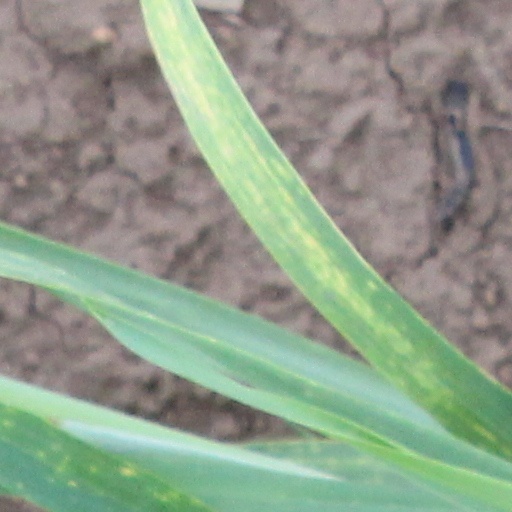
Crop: wheat